Randy Mazey

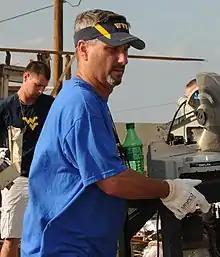
Mazey in 2013

Randy Mazey (born May 23, 1966) is an American college baseball coach. He was most recently the head baseball coach at West Virginia University, a position he had held from 2013 until 2024. Mazey attended Clemson University, where he played baseball for the Tigers from 1985 to 1988. Following a brief professional playing career, Mazey began his coaching career in 1990 as an assistant at Clemson. He was the head coach of Charleston Southern from 1994 to 1996 and East Carolina from 2003 to 2005, leading both teams to NCAA Division I Tournament appearances, Additionally, he was named the ABCA East Region Coach of the Year in 2004. After seven years as an assistant at TCU, Mazey was named the head coach at West Virginia in July 2012. Mazey was named the Big 12 Conference Baseball Coach of the Year in 2019 and 2023. While also again being named ABCA East Region Coach of the Year in 2017, 2019 and 2024.